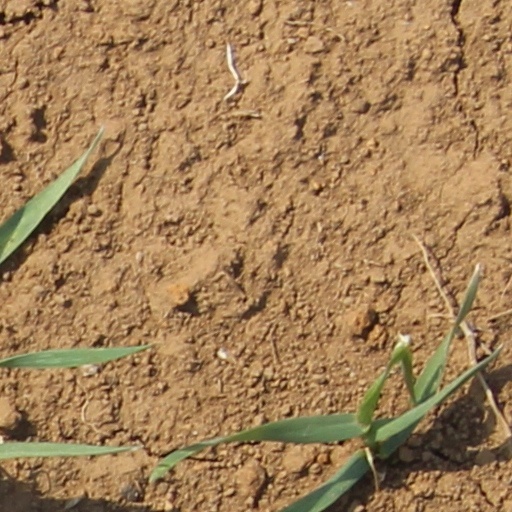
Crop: wheat